North Dalton

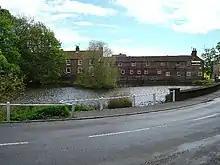
The village pond at North Dalton

According to the 2011 UK census, North Dalton parish had a population of 302, a reduction on the 2001 UK census figure of 315.